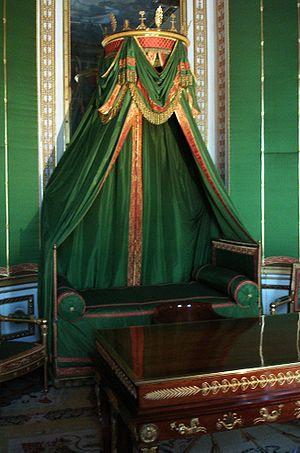
L'expression vert impérial est un nom de couleur en usage en France au XIXᵉ siècle dans le domaine de la décoration et de la mode pour désigner un vert foncé associé à la décoration de style Empire.
Le style Empire est un style d'ameublement et de décoration en vogue de 1803 à 1821, il succède au style Directoire et précède le style Restauration. Conçu par les architectes Charles Percier et Pierre Fontaine, il prit son essor sous les directives de Napoléon Iᵉʳ, et perdura après son abdication. Par extension il désigne aussi des œuvres architecturales, dont les monuments impériaux, et l'art de propagande produit sous Napoléon Iᵉʳ en peinture et en sculpture.